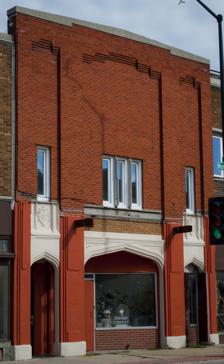
Building: Uptown Theater (Racine, Wisconsin)
Country: United States of America
Year built: 1928
For other uses, see Uptown Theatre (disambiguation) . The Uptown Theater, as it appeared in 2012. The Uptown Theater was a movie theater designed by Wade B. Denham and built in 1928 in the Uptown neighborhood of Racine , Wisconsin . Operating history The building first opened on May 2, 1928, as a live theater, sponsored by businessman Ernst Klinkert., and known as the Majestic Theater. Its single stage with 1,292 seats was built on a hillside, using the natural slope of the land in its design. The building included eight apartments, for actors to stay in during runs. The Majestic Theater closed in 1930, but it was converted into a cinema, and it reopened in 1940, now called the Uptown Theater. It closed once again in 1953, but reopened again the next year, before permanently closing at the end of 1959. History after closing After the Uptown Theater closed, its lobby was converted into retail space which became the Avenue Frame Shop. This store remained open for decades, but has recently closed. In 1981, a group called Preservation Racine set out to restore some of the city's former landmarks, including the Uptown, and in 1982, with their support, it was listed in the National Register of Historic Places . The idea of restoring and reopening the theater was promoted by the non-profit Uptown Theater Group, which was formed in 2001. For Halloween in 2001, the Uptown Theater Group sponsored a haunted house attraction inside the abandoned theater. The haunted house was a fundraising event to promote awareness and support a renovation of the Uptown Theater. In 2002, the Uptown Theater Group planned to hold another haunted house fundraiser at the site, but could not obtain the proper permits from the city of Racine. As a last resort, the organizers rented out a banquet hall adjacent to the theater. Racine police found some of the party goers to be in possession of illegal drugs. Despite the Group's protests, renovation efforts effectively stopped after the incident. As of 2015, the Uptown Theater remains abandoned. See also National Register of Historic Places listings in Racine County, Wisconsin References